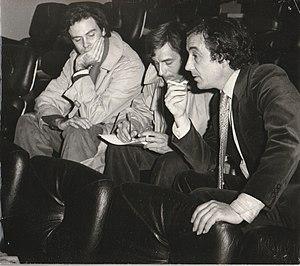
Interview pour la sortie en salle de Lacombe Lucien